Spread Eagle (band)

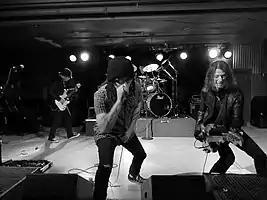
Spread Eagle Live February 2013 at The House of Rock in Baltimore

Spread Eagle is an American hard rock band from New York City, formed in 1989. After only a few months of formation, they were signed by MCA/Universal Records. They have released three albums: "Spread Eagle" (1990), "Open to the Public" (1993) and "Subway to the Stars" (2019).